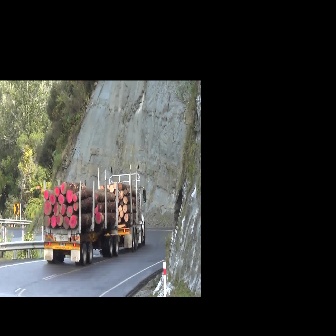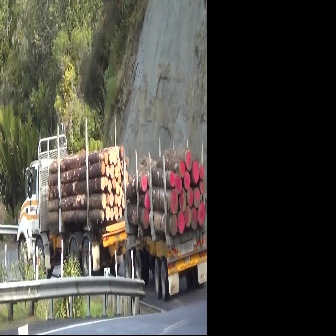
  Please identify the target specified by the bounding box [42,163,146,266] in the first image and locate it in the second image. Return the coordinates in [x_min,y_min,x_max,y_max] format.
Answer: [16,111,207,302]